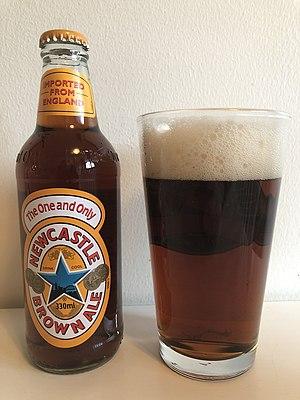
La Newcastle Brown Ale des brasseries Newcastle, filiale du groupe Scottish and Newcastle, est une bière brune anglaise. C'est la version la plus connue des bières brunes en Angleterre. Elle est l'ale en bouteille la plus vendue en Grande-Bretagne et s'exporte dans quarante pays, dont le Canada, les États-Unis et la Russie. Elle appartient à Heineken.